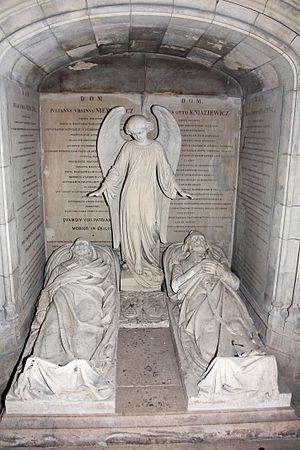
La collégiale Saint-Martin de Montmorency est une église de style gothique flamboyant du XVIᵉ siècle située dans le Val-d'Oise, en région Île-de-France. Bâtie sur un éperon rocheux et précédée d'une terrasse, elle domine la vallée de Montmorency. Remarquable pour son unicité architecturale avec une sobriété et harmonie correspondant à son premier rôle de lieu de sépulture de la maison de Montmorency, la collégiale est surtout réputée pour son exceptionnelle série de quatorze vitraux de la Renaissance, qui se distingue même sur le plan national. Depuis 1631, soit un an avant l'exécution du dernier connétable Henri II de Montmorency, elle sert également d'église paroissiale, et se concentre sur ce rôle unique après la Révolution française. Tout comme l'église Saint-François, l'ancienne collégiale accueille les fidèles catholiques de Montmorency et relève du diocèse de Pontoise. En 2010, son curé est le père Kurowski.
La Grande Émigration est un départ massif des Polonais en exil qui débuta en 1831 et se prolongea jusqu'en 1870. Cette vague d'émigration fait suite à la défaite de l’Insurrection dite de Novembre et les repressions qui la suivirent. Elle est appelée « la Grande » en raison de son ampleur mais aussi pour souligner le rôle culturel et politique majeur qu’elle a joué dans l’histoire de la Pologne et de la France. Les soulèvements polonais de 1848 et 1863 entraîneront de nouvelles arrivées de réfugiés.
Karol Otto Kniaziewicz, nom francisé en Charles Kniaziewicz, né le 4 mai 1762 à Assiten et mort le 9 mai 1842 à Paris, est un général et homme politique polonais, vétéran des guerres pour l'indépendance de la Pologne. Il participa à l'insurrection polonaise de 1794 contre les Russes et rejoignit les armées françaises de la Révolution et de l'Empire où il se distingua notamment à Hohenlinden, Moskova et Berezina. Il représenta à Paris le gouvernement insurrectionnel polonais. Icône de la "Grande émigration" polonaise en France, il est héros de la Pologne et de la France et son nom est gravé sous l'Arc de Triomphe de la Grande Armée.